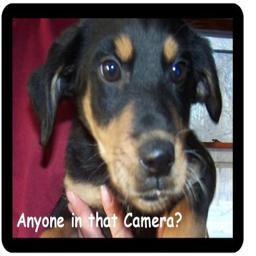
Animal: dogs